Reddaway (trucking company)

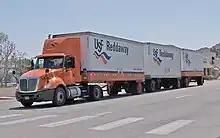
USF Reddaway truck

In 1992, TNT spun off its US trucking operations, renamed TNT Freightways Corp., expecting to raise in a stock float of 80% of the company. At the time, the offering turned out to be the largest trucking company IPO in US history at . The new company held six regional LTL carriers, including TNT Reddaway, and three logistics companies.